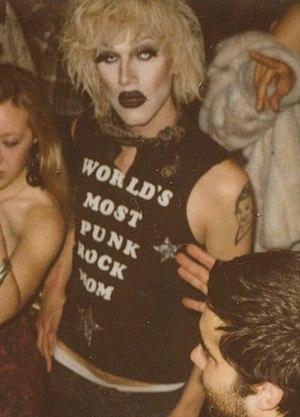
Sharon Needles est le nom de scène de Aaron Coady, drag queen et chanteur américain. Coady accède à la notoriété en remportant la quatrième saison de RuPaul's Drag Race en avril 2012.